Lucky Numbers

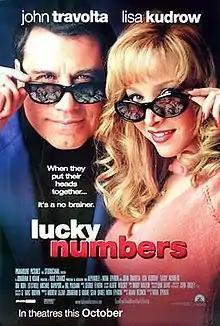
Theatrical release poster

Lucky Numbers is a 2000 black comedy film directed by Nora Ephron. It stars John Travolta, Lisa Kudrow, Tim Roth, Ed O'Neill, Michael Rapaport, Richard Schiff, Daryl Mitchell, Bill Pullman, and Michael Moore in a rare acting role.